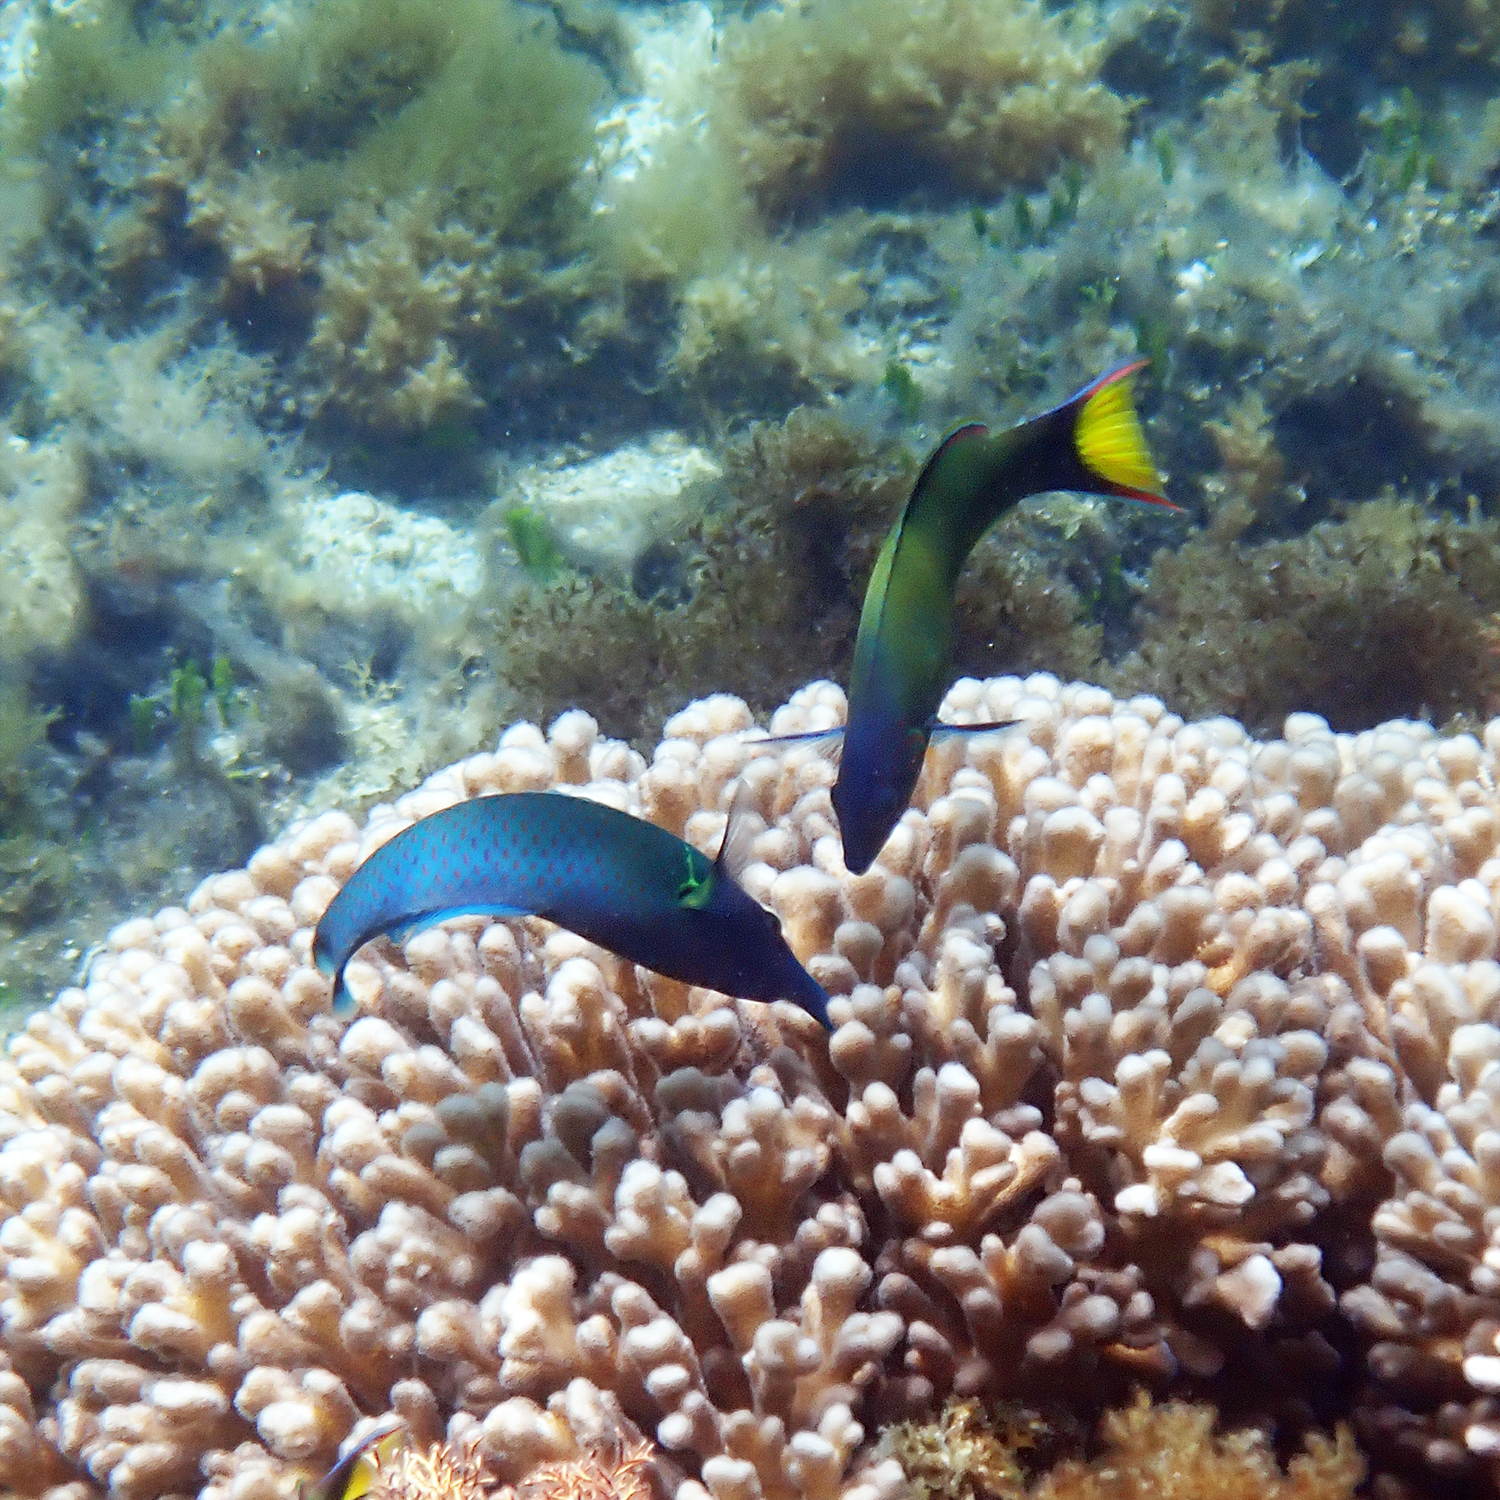
Thalassoma lunare (Moon Wrasse)